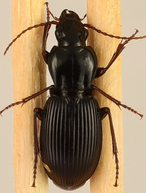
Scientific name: Pterostichus tristis
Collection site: Bartlett Experimental Forest NEON (BART), plot BART_081